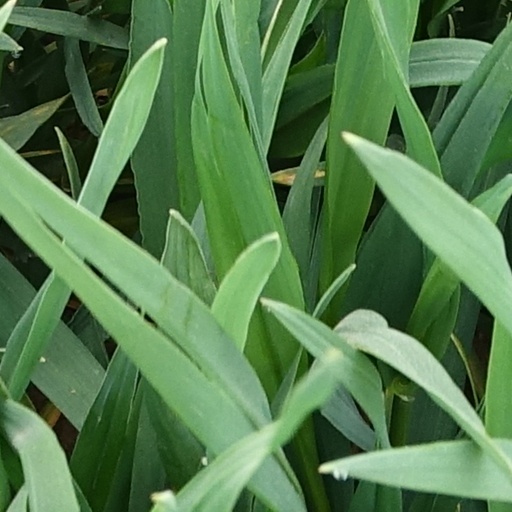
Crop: wheat